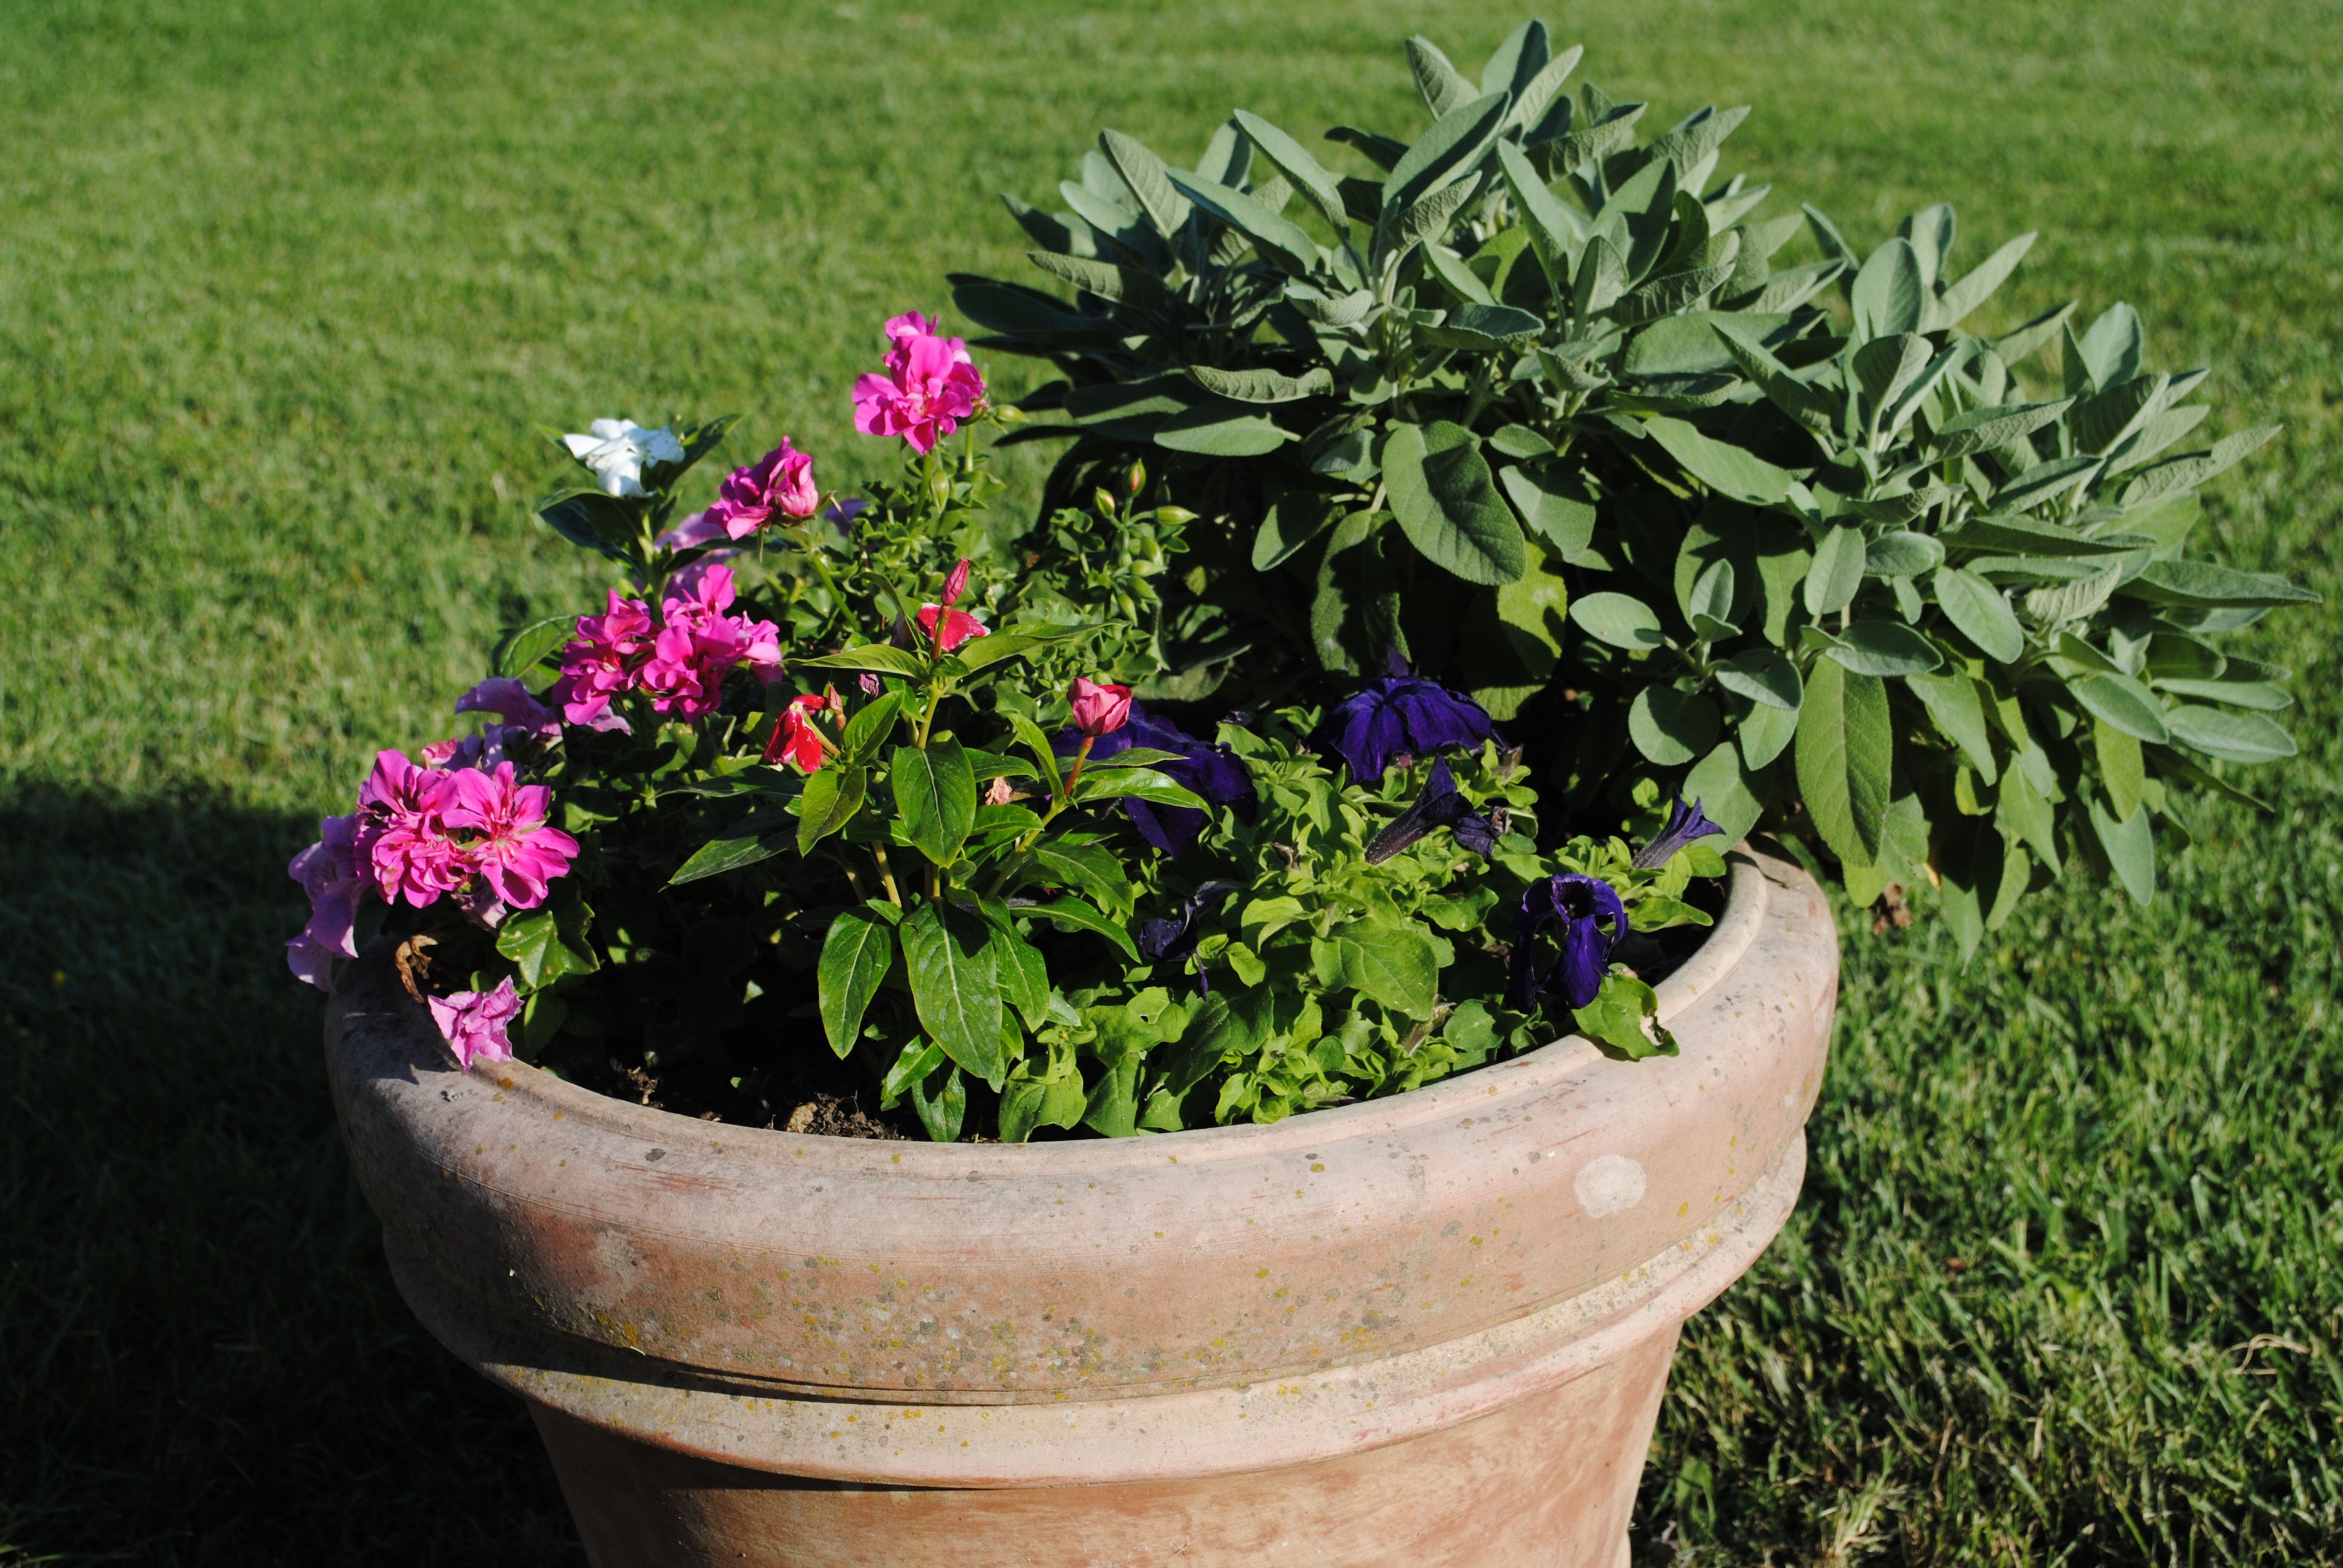
grass, plant, lawn, flower, herb, botany, garden, flora, flowers, shrub, flowerpot, yard, flowering plant, potty, annual plant, land plant